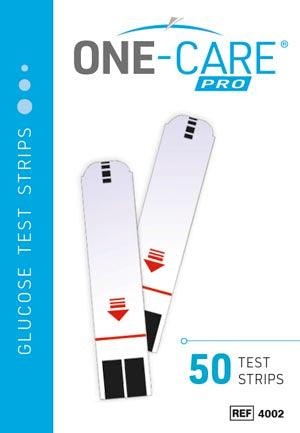
Glucose Strips, for Professional Use Only, 50 strips/bx
Professional and Home Use options available. Strip Ejector for safe strip removal. Auto-coding. Small Blood Sample – 0.5ml. Alternate Site Testing capable. Highly Accurate. Fast – results available in 5 sec. Easy to Read / Easy to Handle - large display and buttons, friendly user interface. Storage – 500 results, 14 day average. PC download + Bluetooth option. Automatically powers on and shuts down when the strip is inserted/ejected to save battery. Usually ships in 5-7 business days
Brand: MediVena
Category: Health & Beauty > Health Care > Biometric Monitors > Blood Glucose Meters